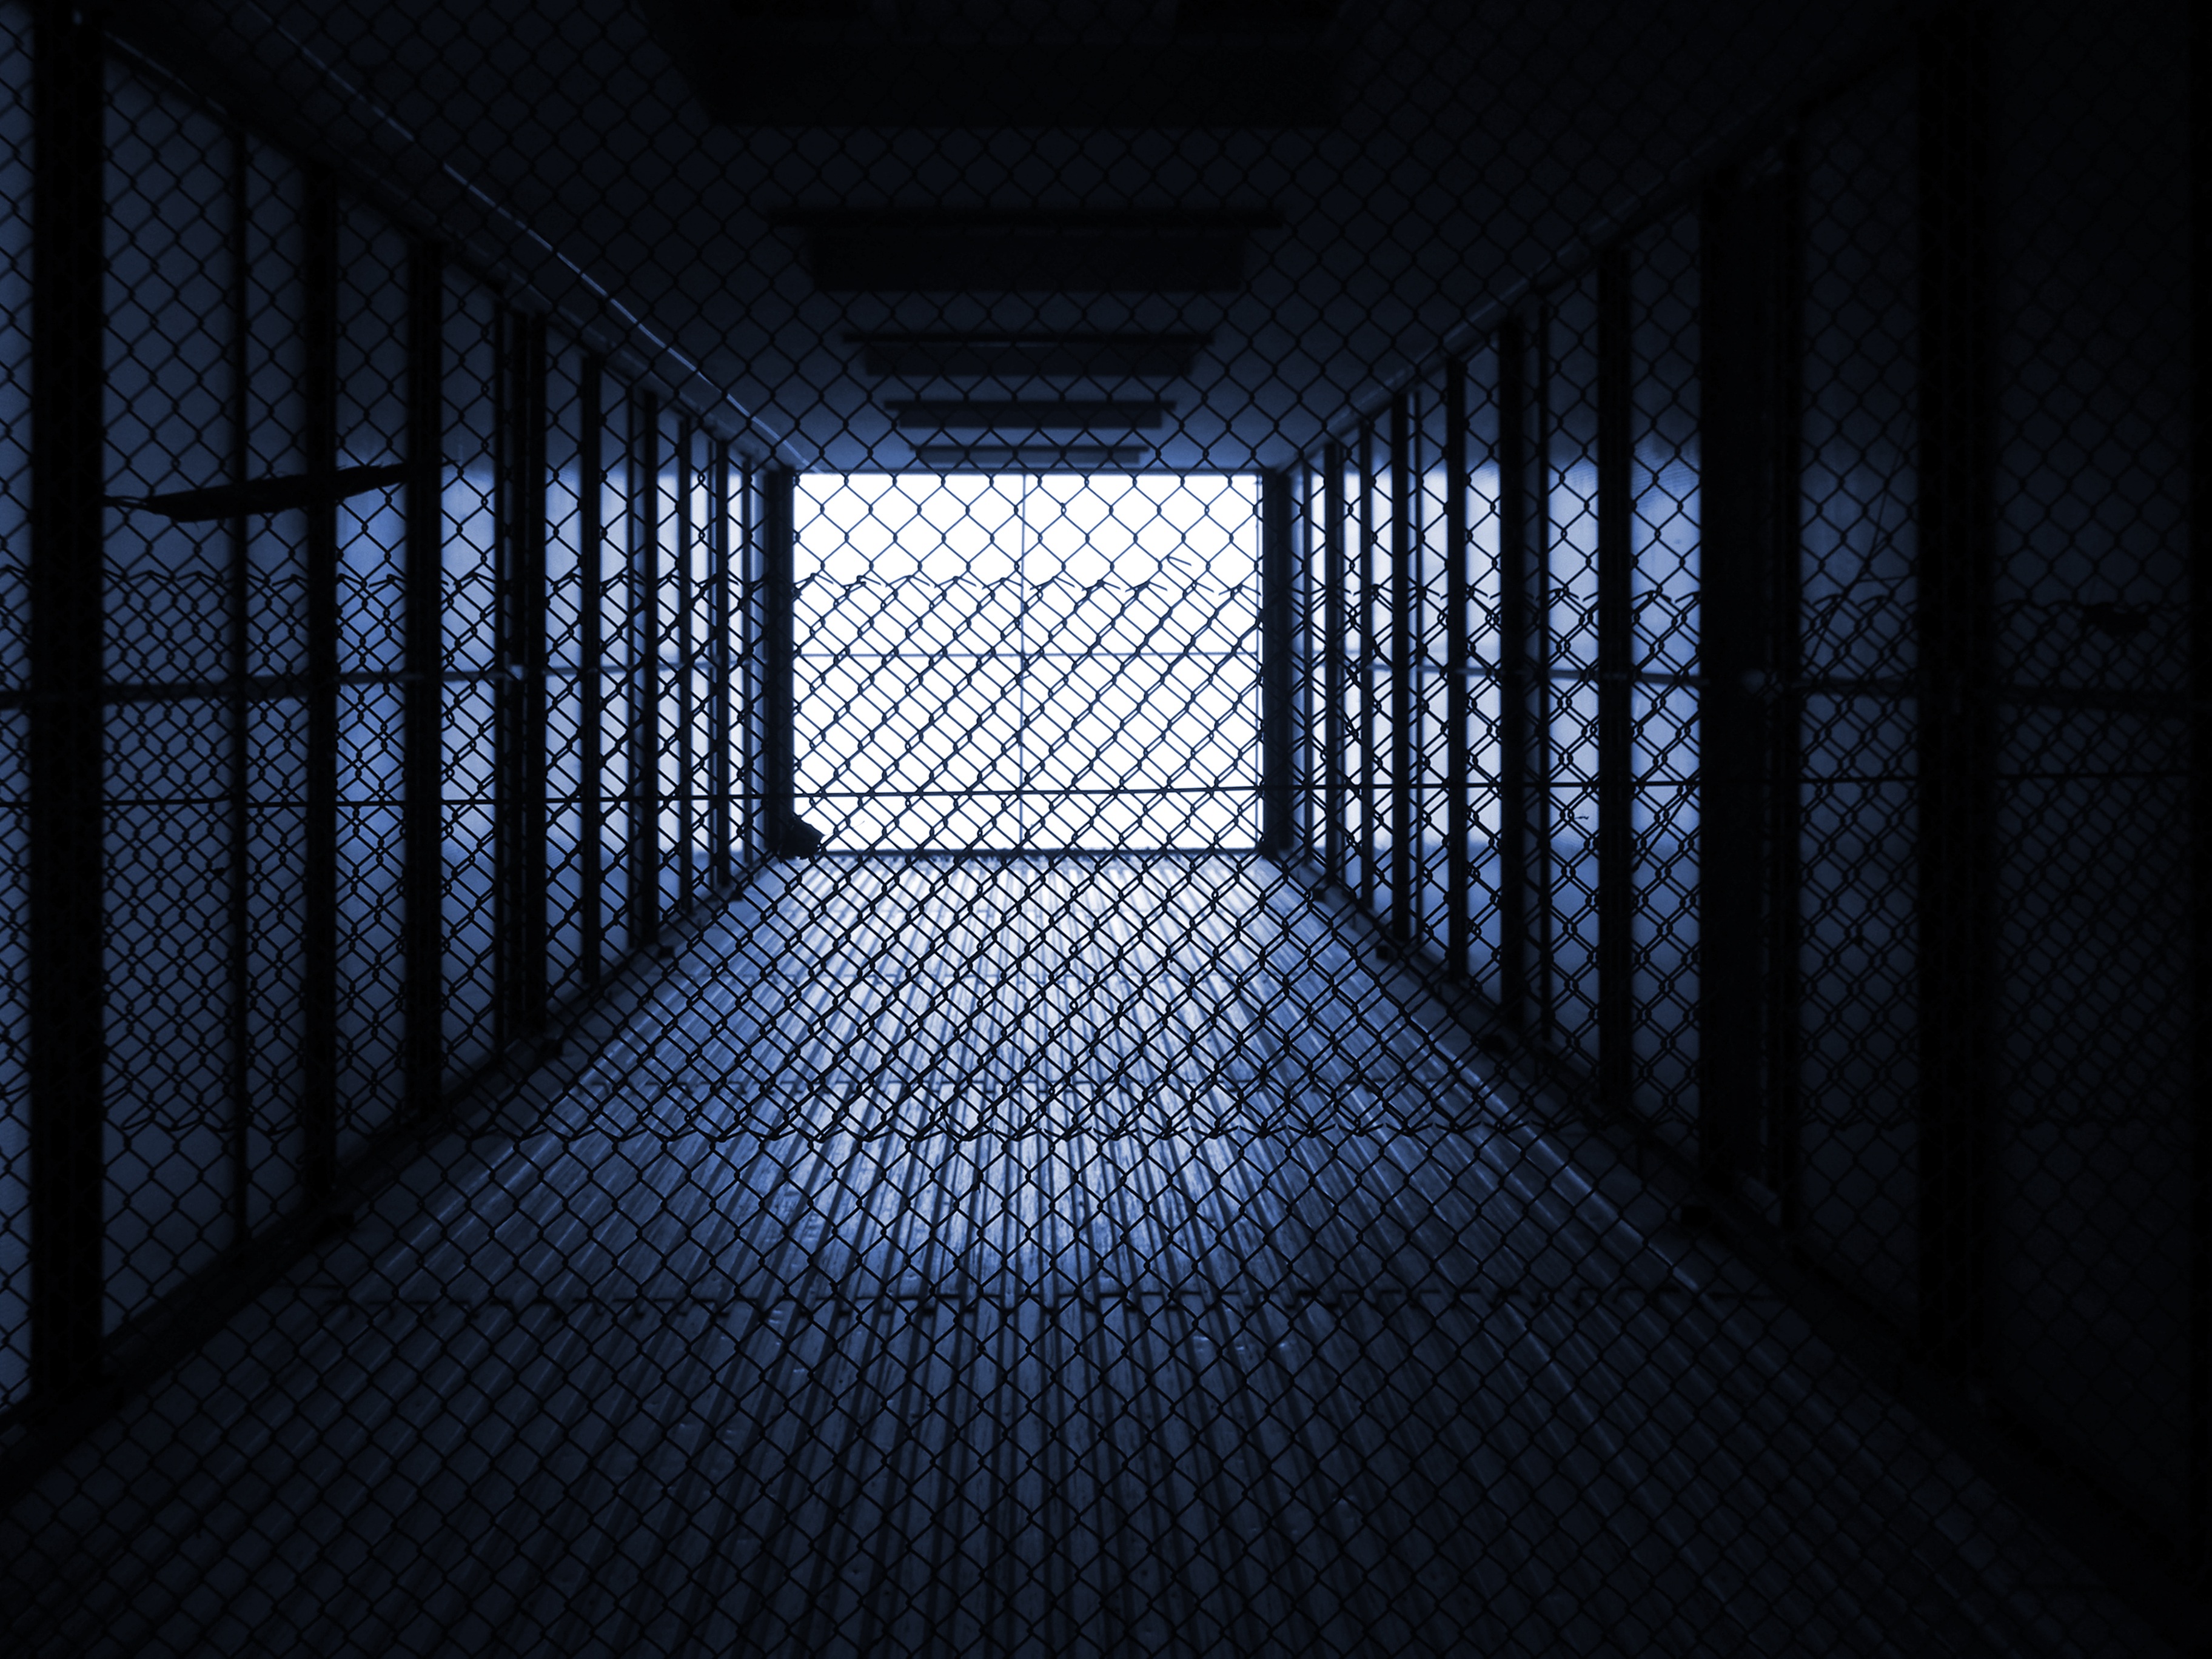
light, fence, sunlight, line, shadow, darkness, blue, black, monochrome, symmetry, mesh, vista, shaft, screenshot